Sardar Vallabhbhai Patel National Memorial

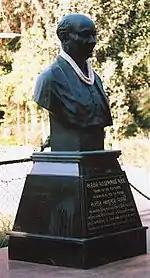
Statue of Patel outside the museum.

The Moti Shahi Mahal is a palace built by the Mughal emperor Shahjahan between 1616 and 1623, when he was still a prince. It hosts the Sardar Vallabhbhai Patel National Memorial, a museum and exhibition centre dedicated to Vallabhbhai Patel in Shahibaug, Ahmedabad, Gujarat, near Civil Hospital, Ahmedabad. It is surrounded by gardens.